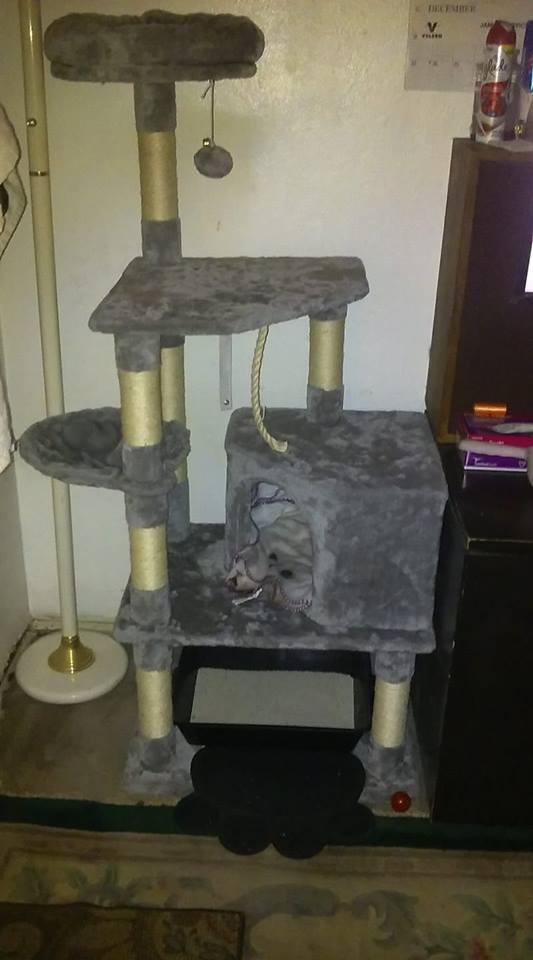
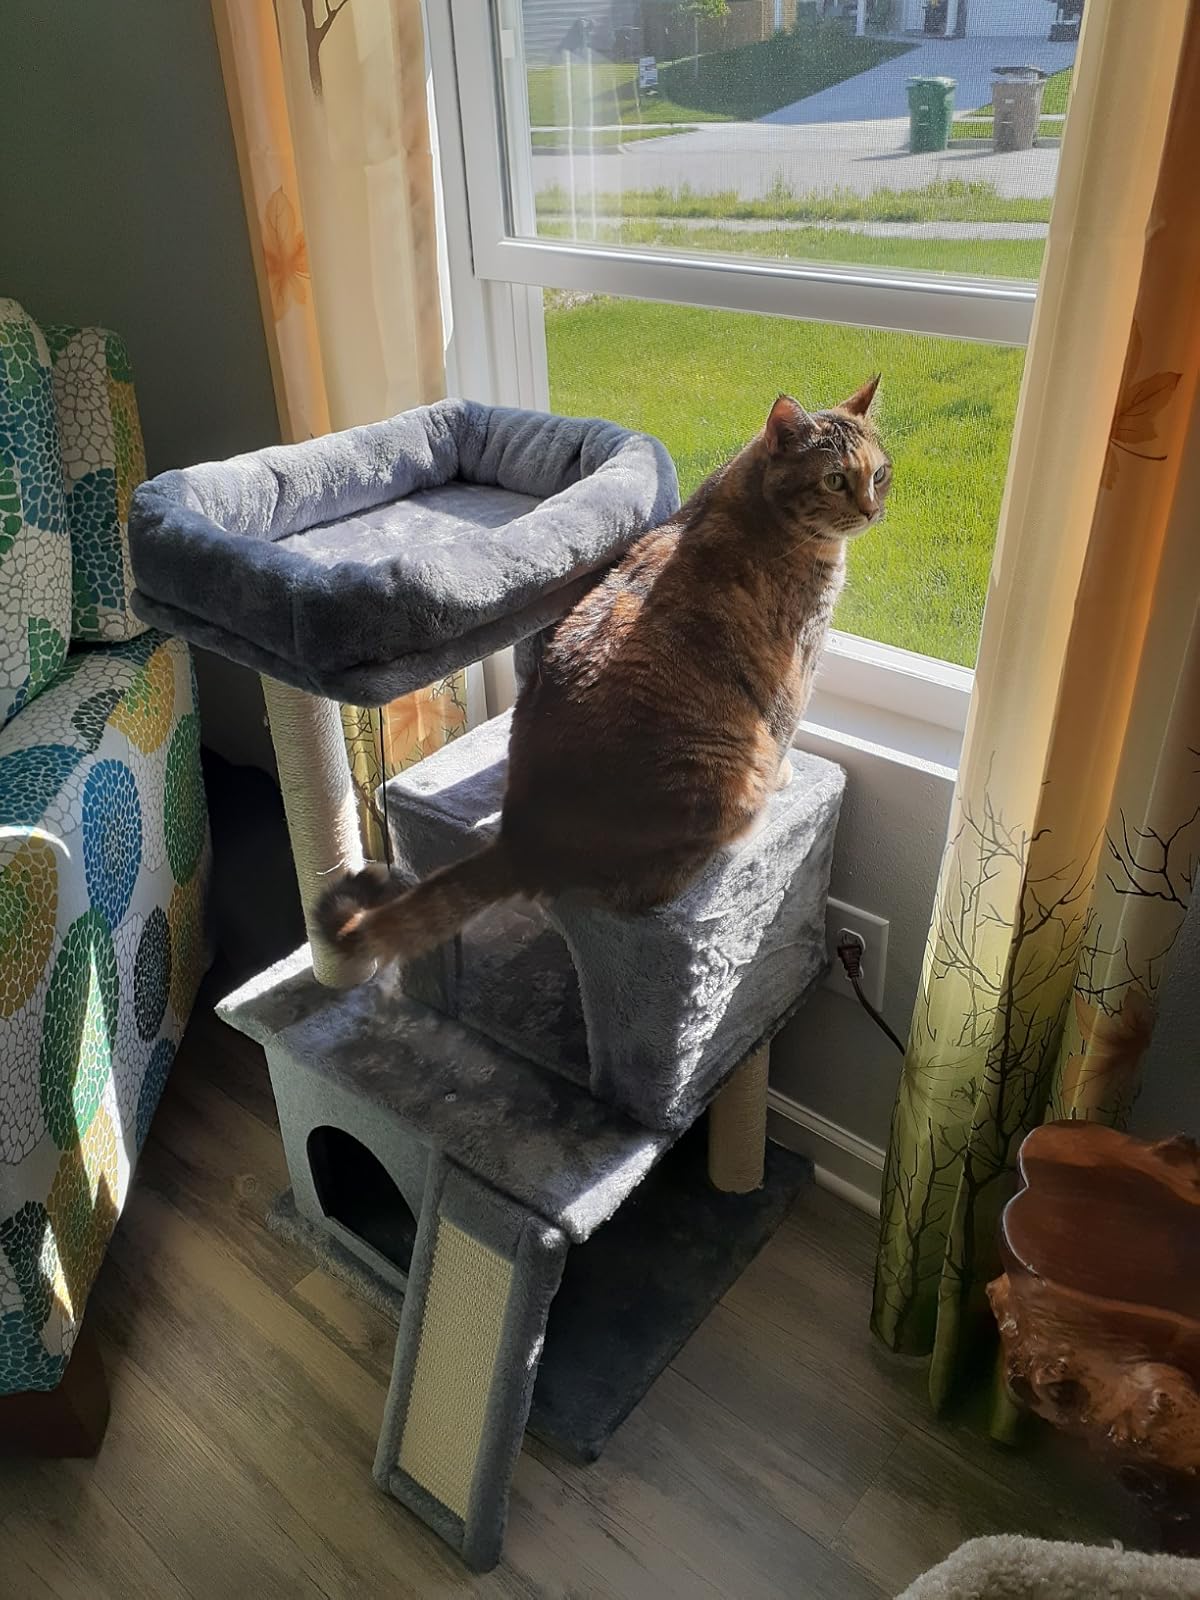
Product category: items_cat tree
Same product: no